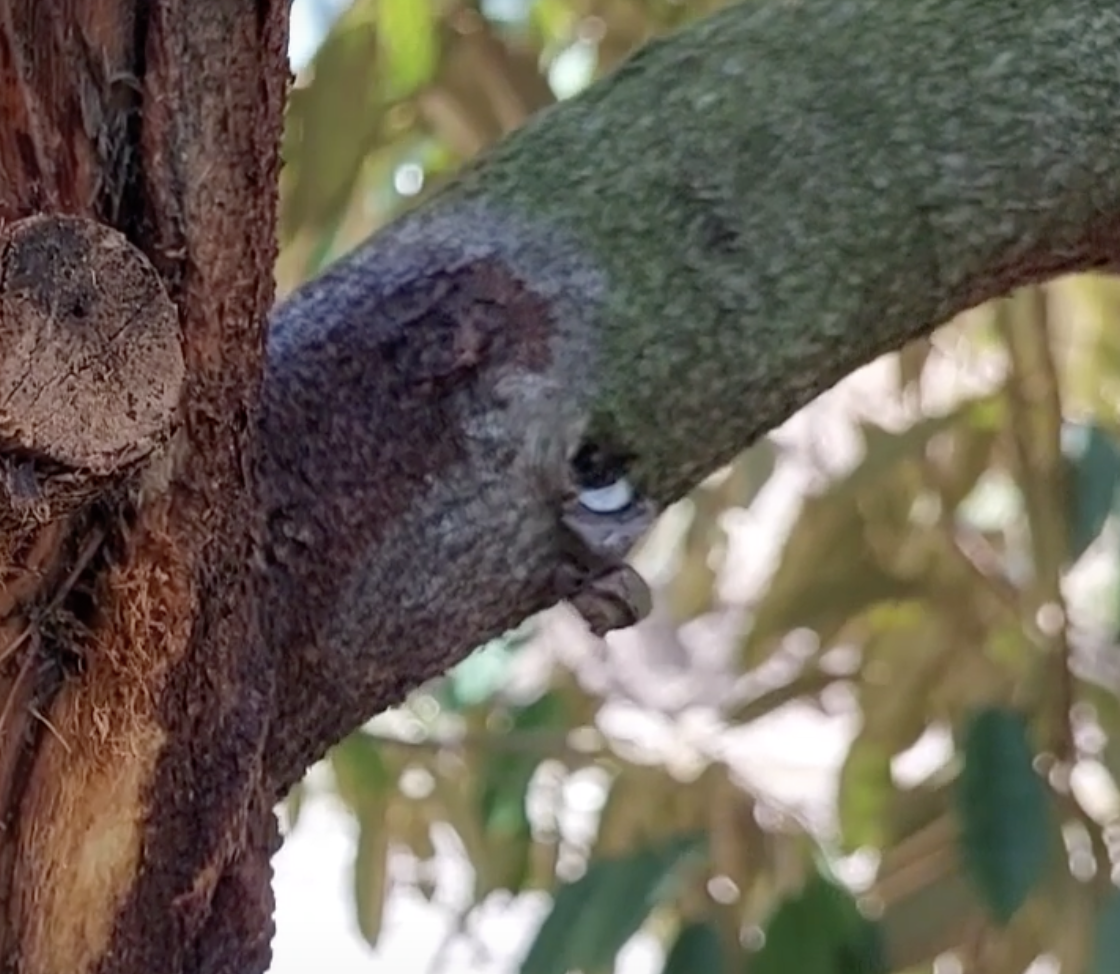
Label: stem_cracking_ gummosis